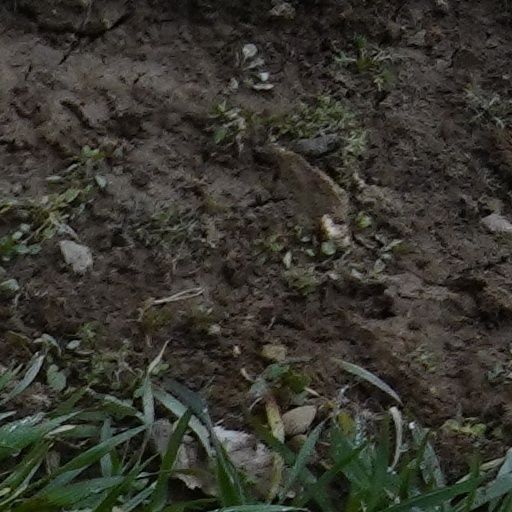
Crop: wheat